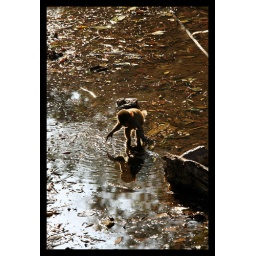
monkey playing in water